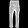
Label: Trouser